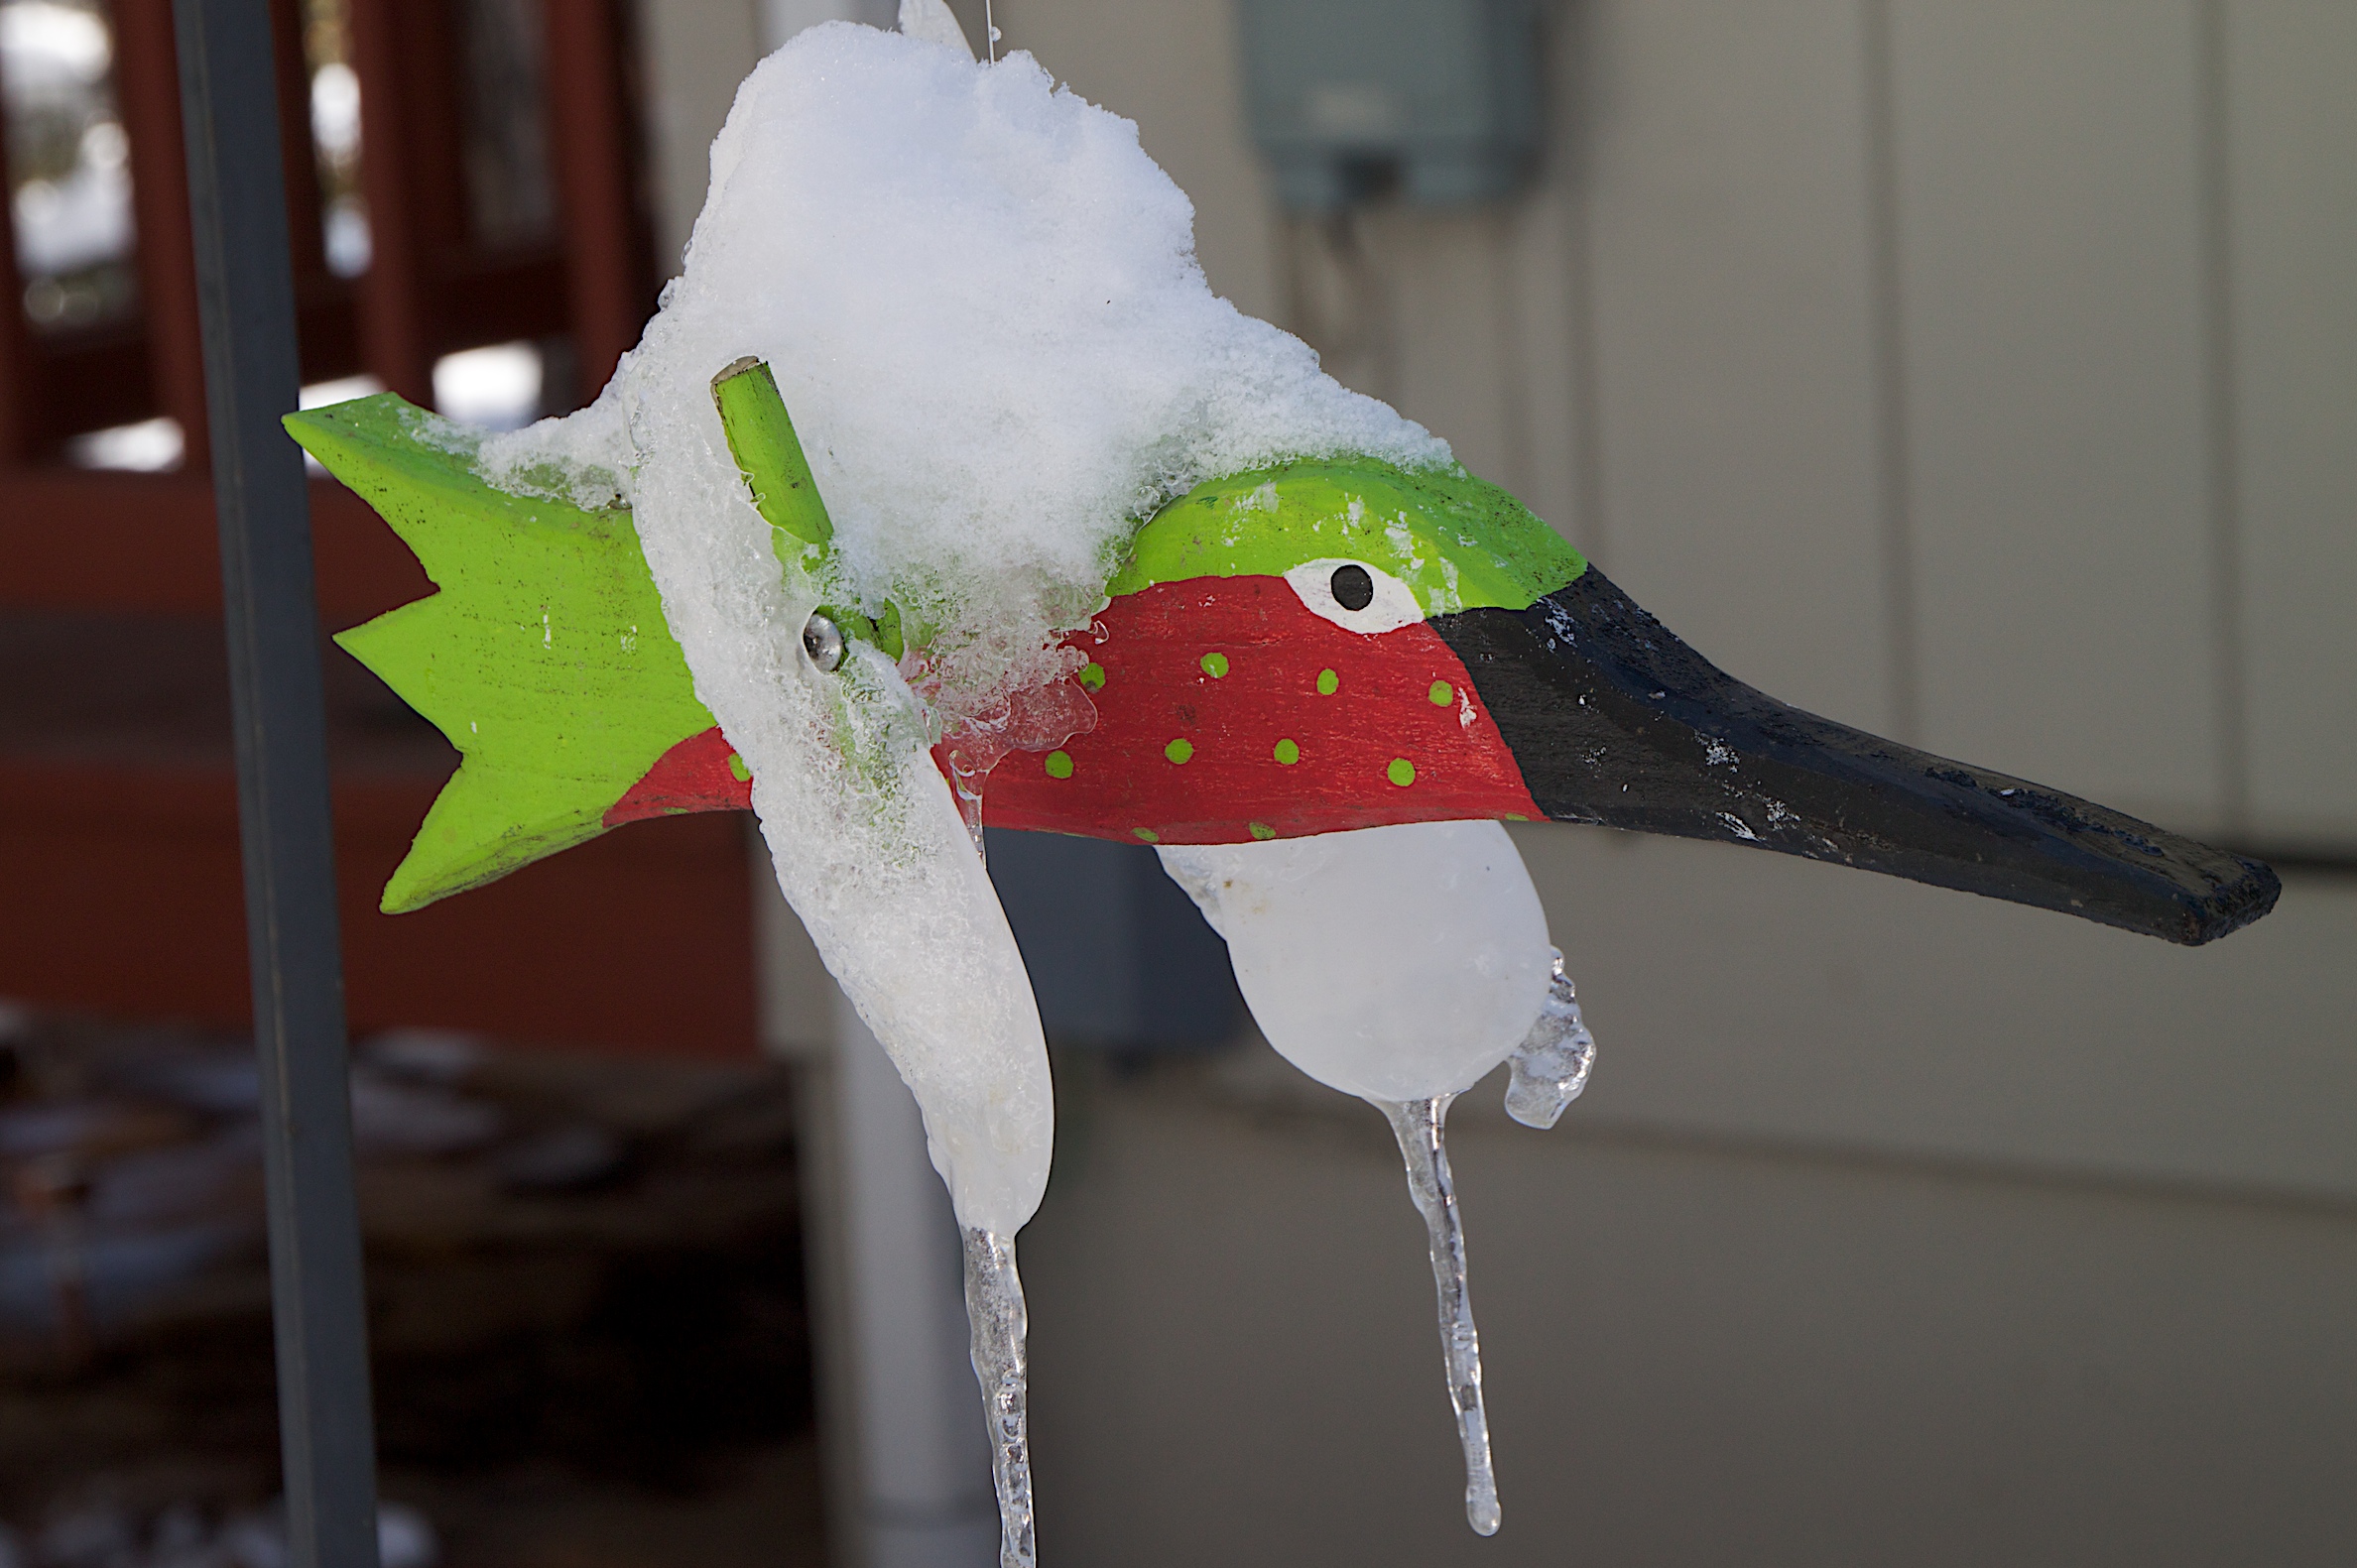
snow, bird, wing, flower, green, art